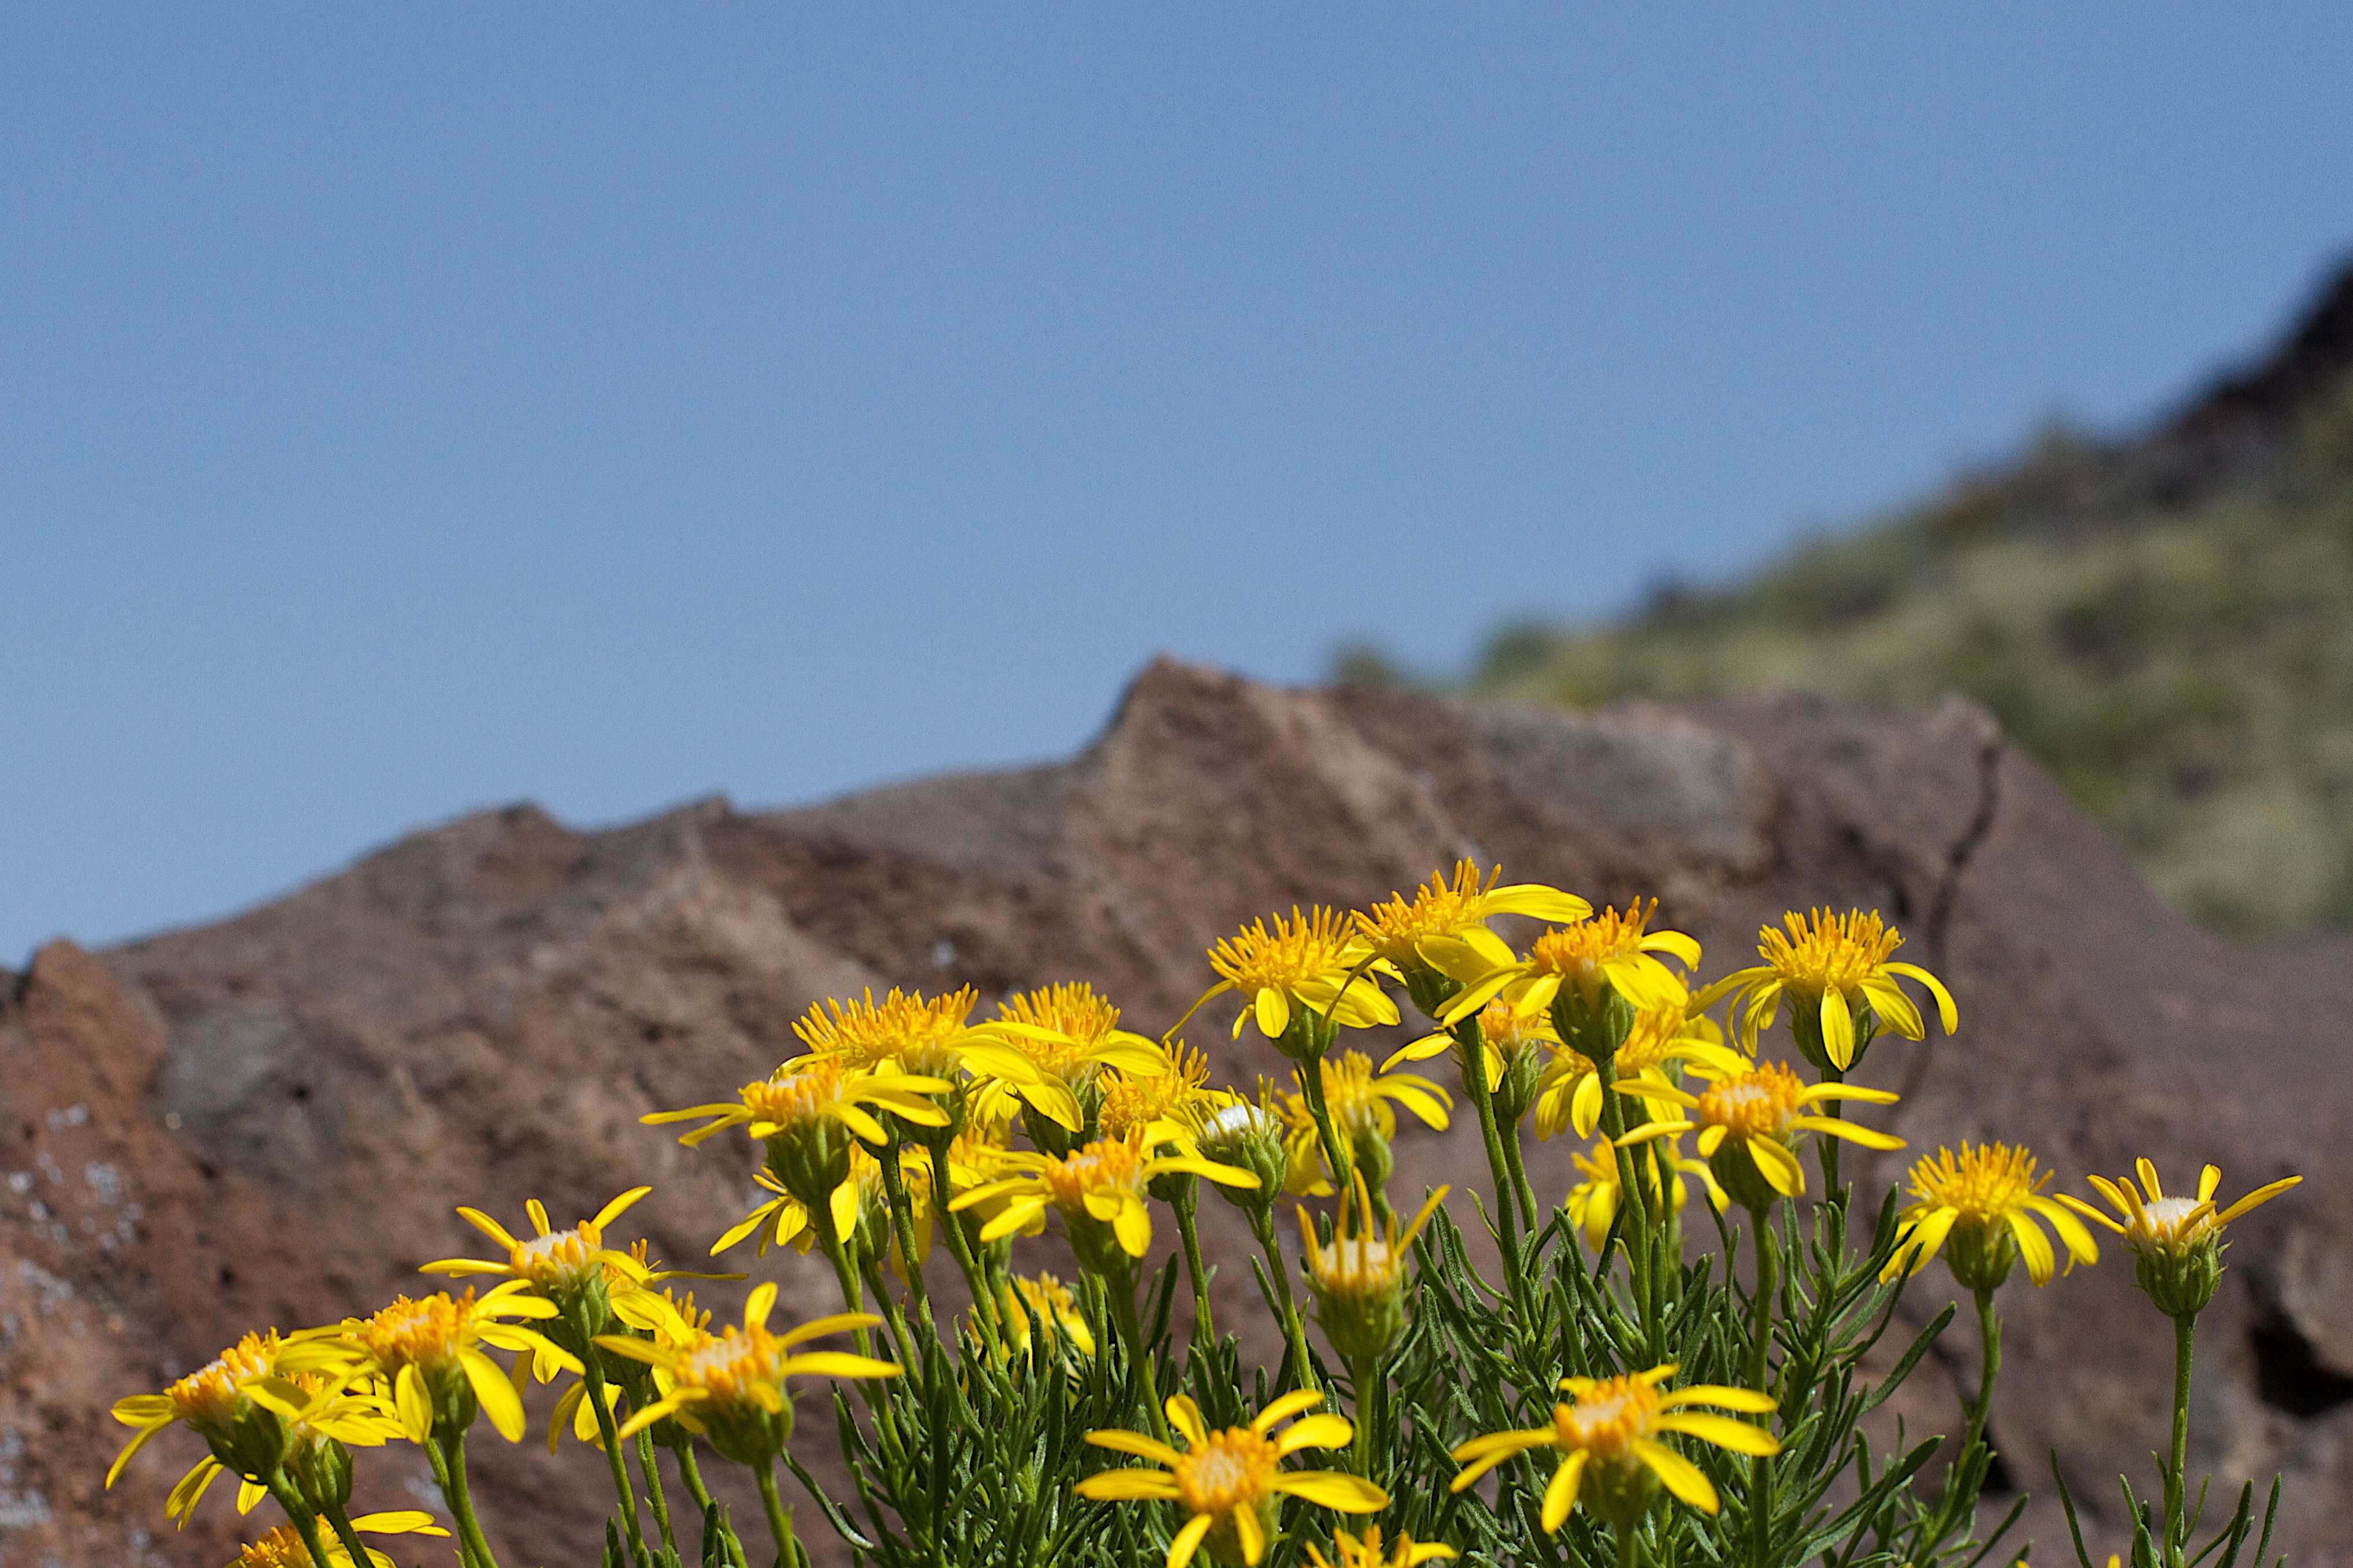
landscape, nature, grass, mountain, plant, field, meadow, prairie, sunlight, leaf, flower, soil, yellow, flora, wildflower, grassland, plateau, 2015365, ecosystem, flowering plant, natural environment, land plant